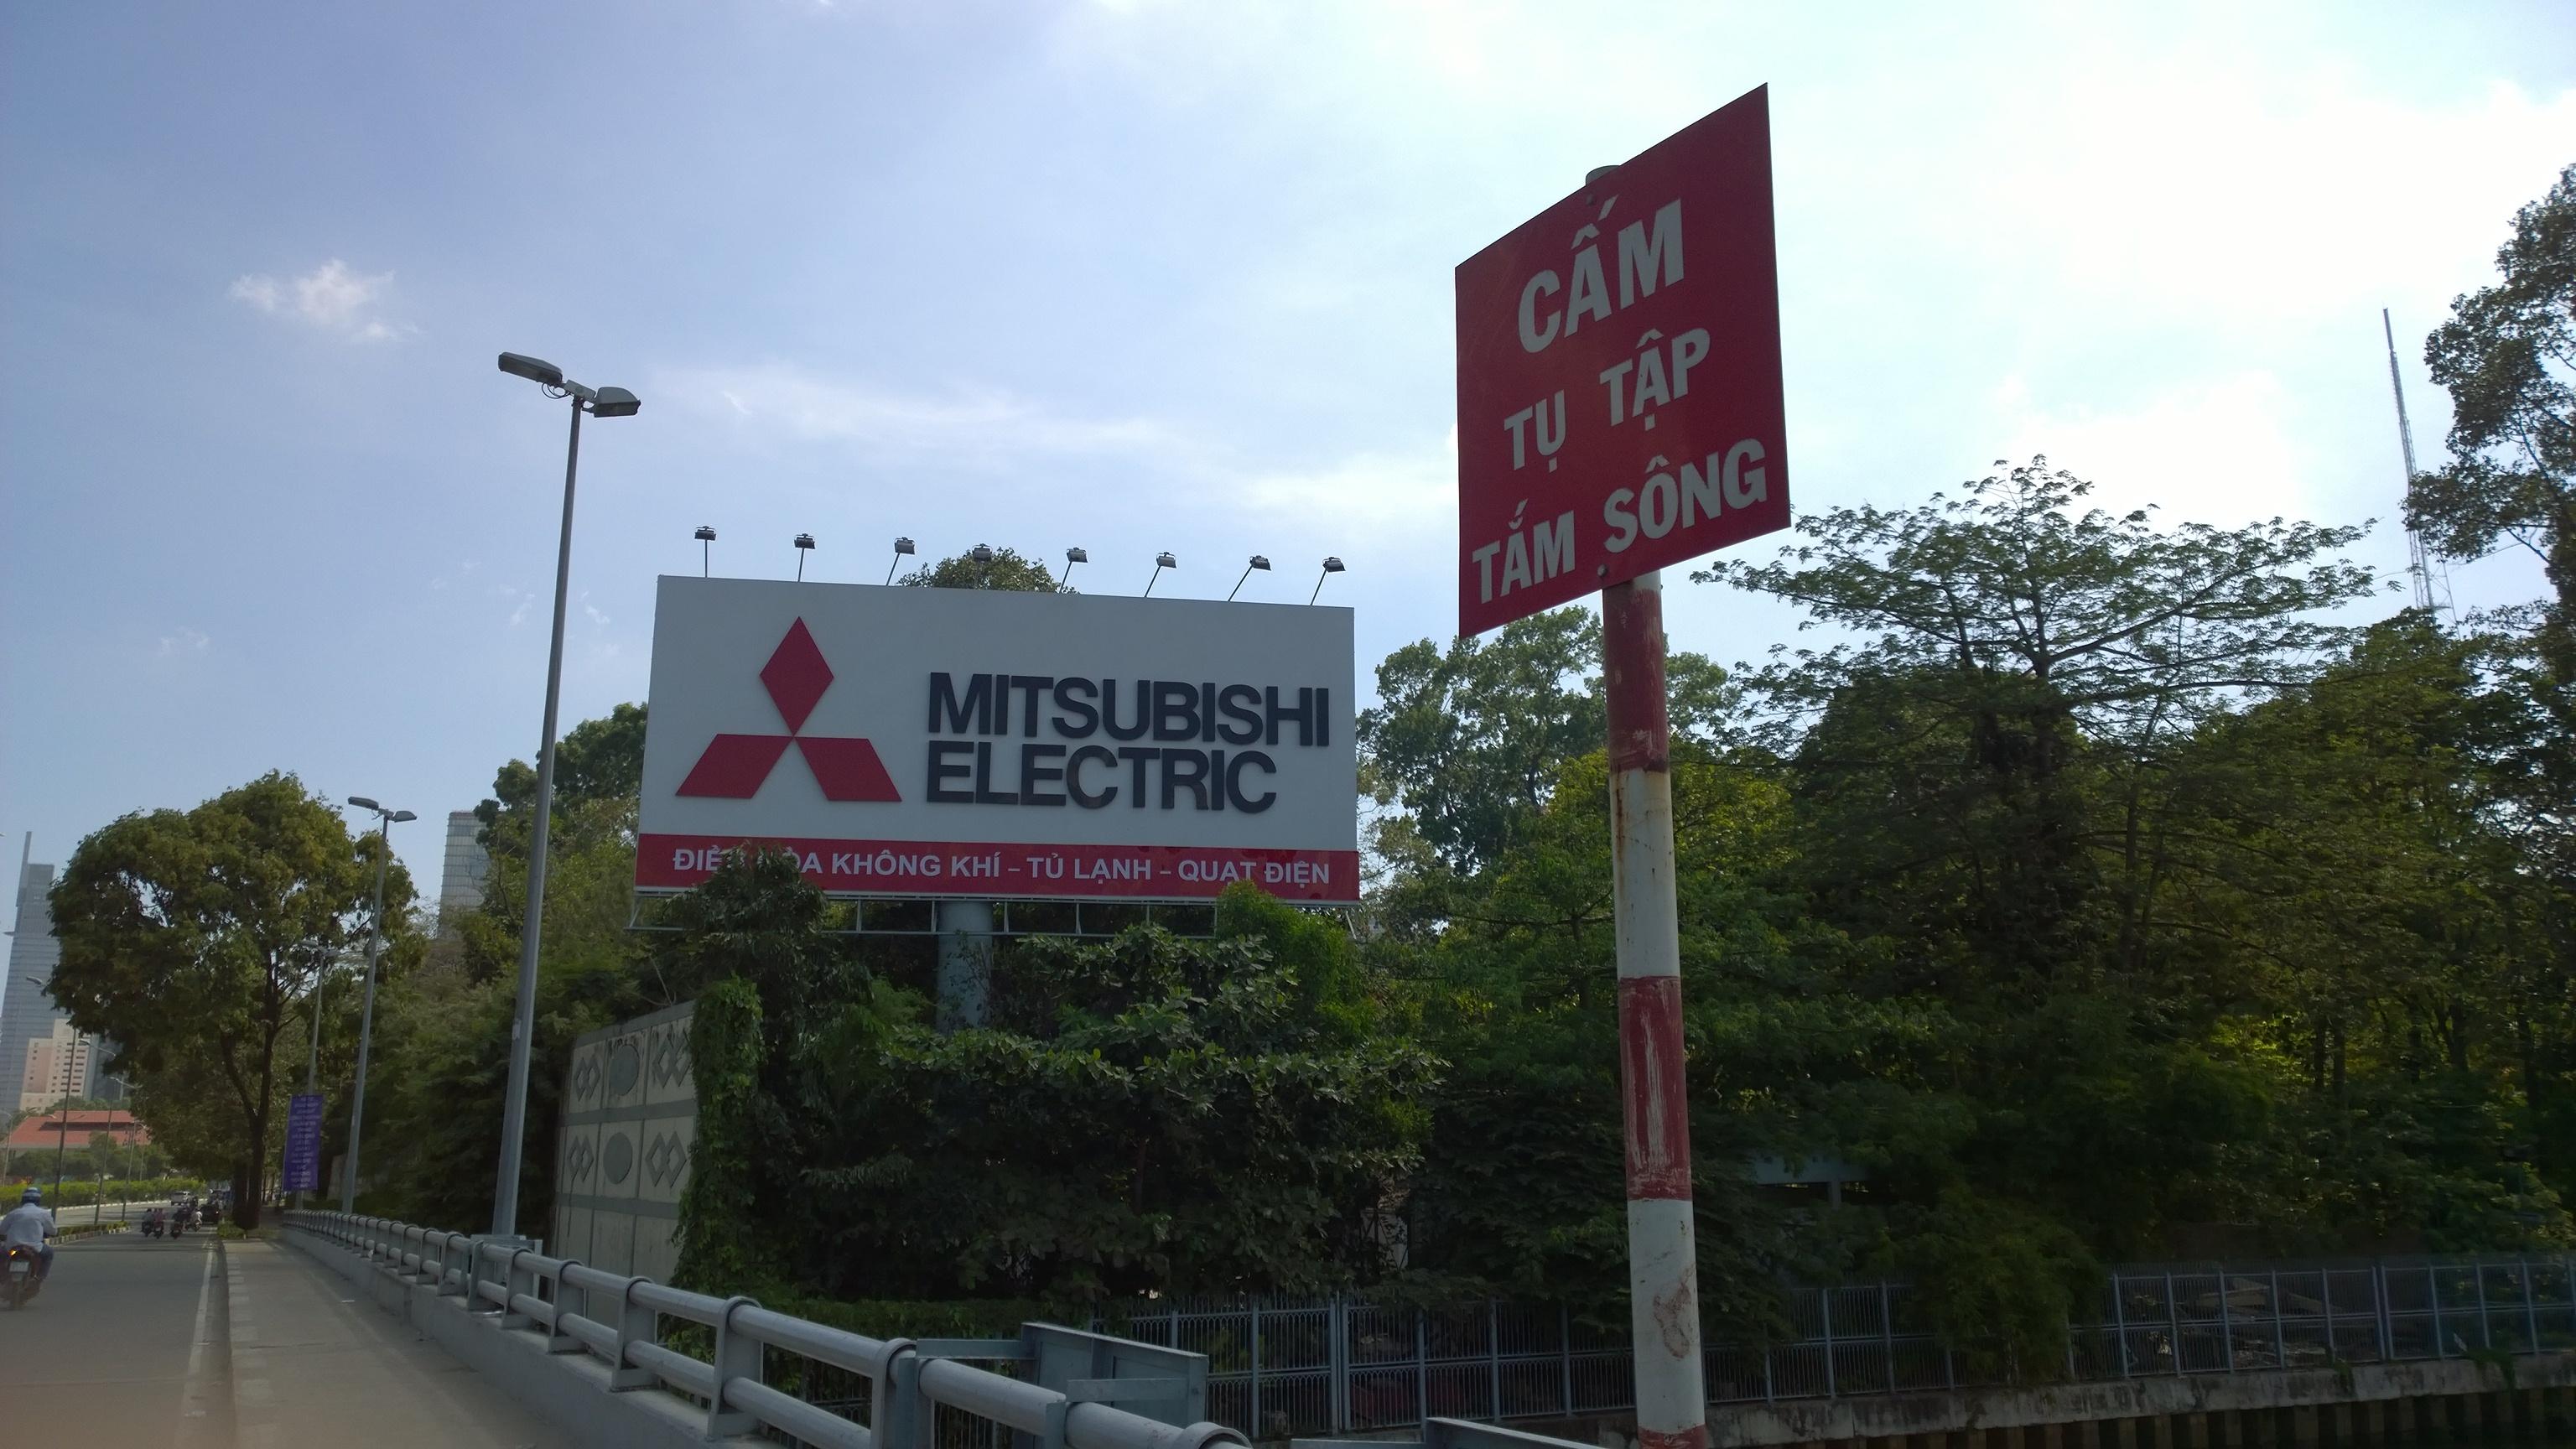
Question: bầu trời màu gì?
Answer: màu xanh